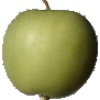
Label: Apple Granny Smith 1